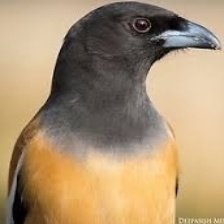
Species: RUFOUS TREPE
Scientific name: DENDROCITTA VAGABUNDA